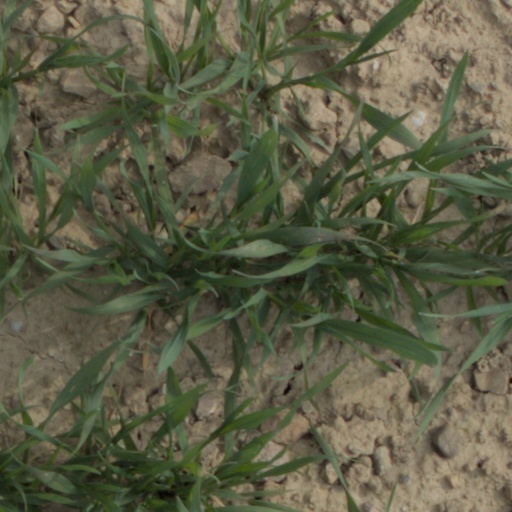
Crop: wheat